Liège

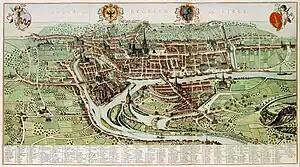
Liège in 1627

The Duke of Marlborough captured the city from the Bavarian prince-bishop and his French allies in 1704 during the War of the Spanish Succession.